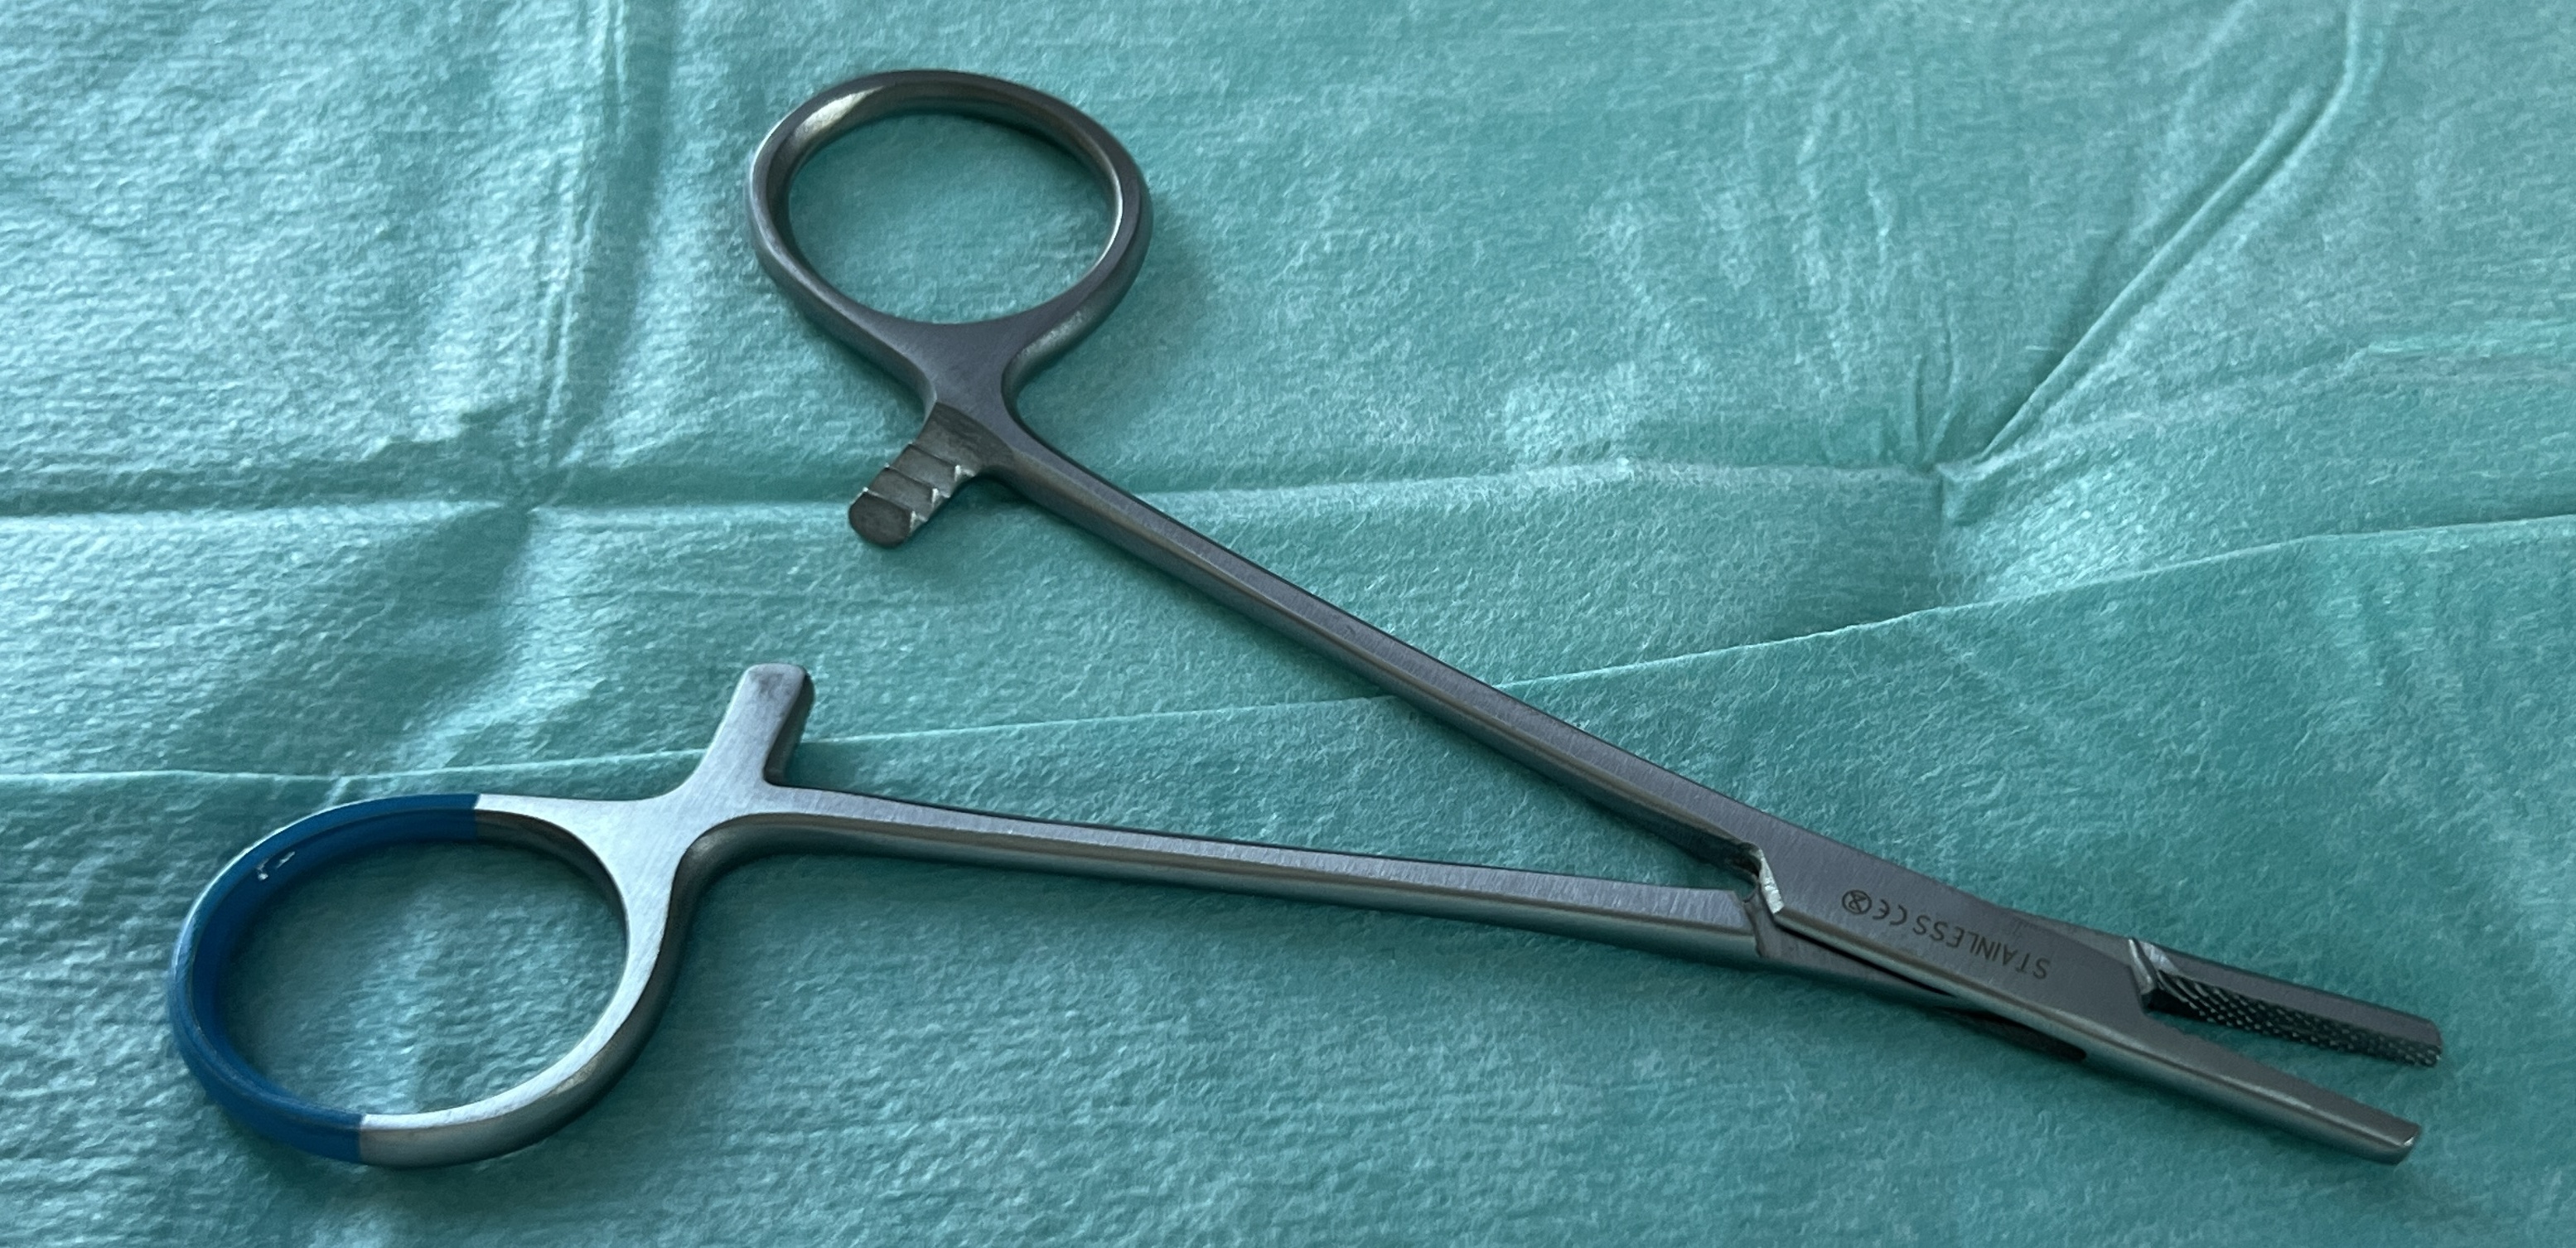
Hinged instrument state: open